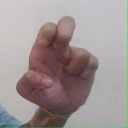
अक्षर: अ